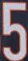
Number: 5